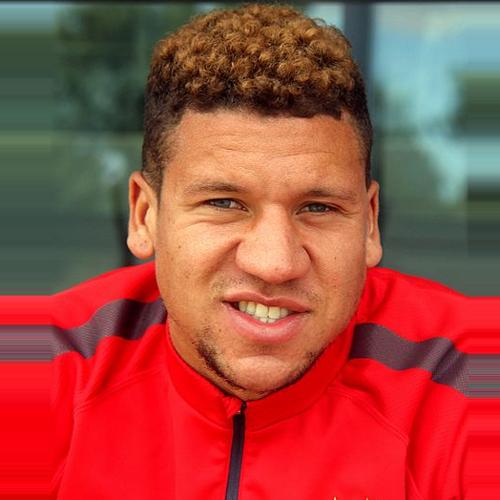
Age: 22